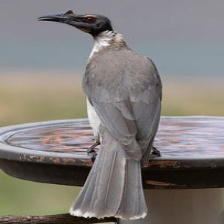
Species: NOISY FRIARBIRD
Scientific name: PHILEMON CORNICULATUS